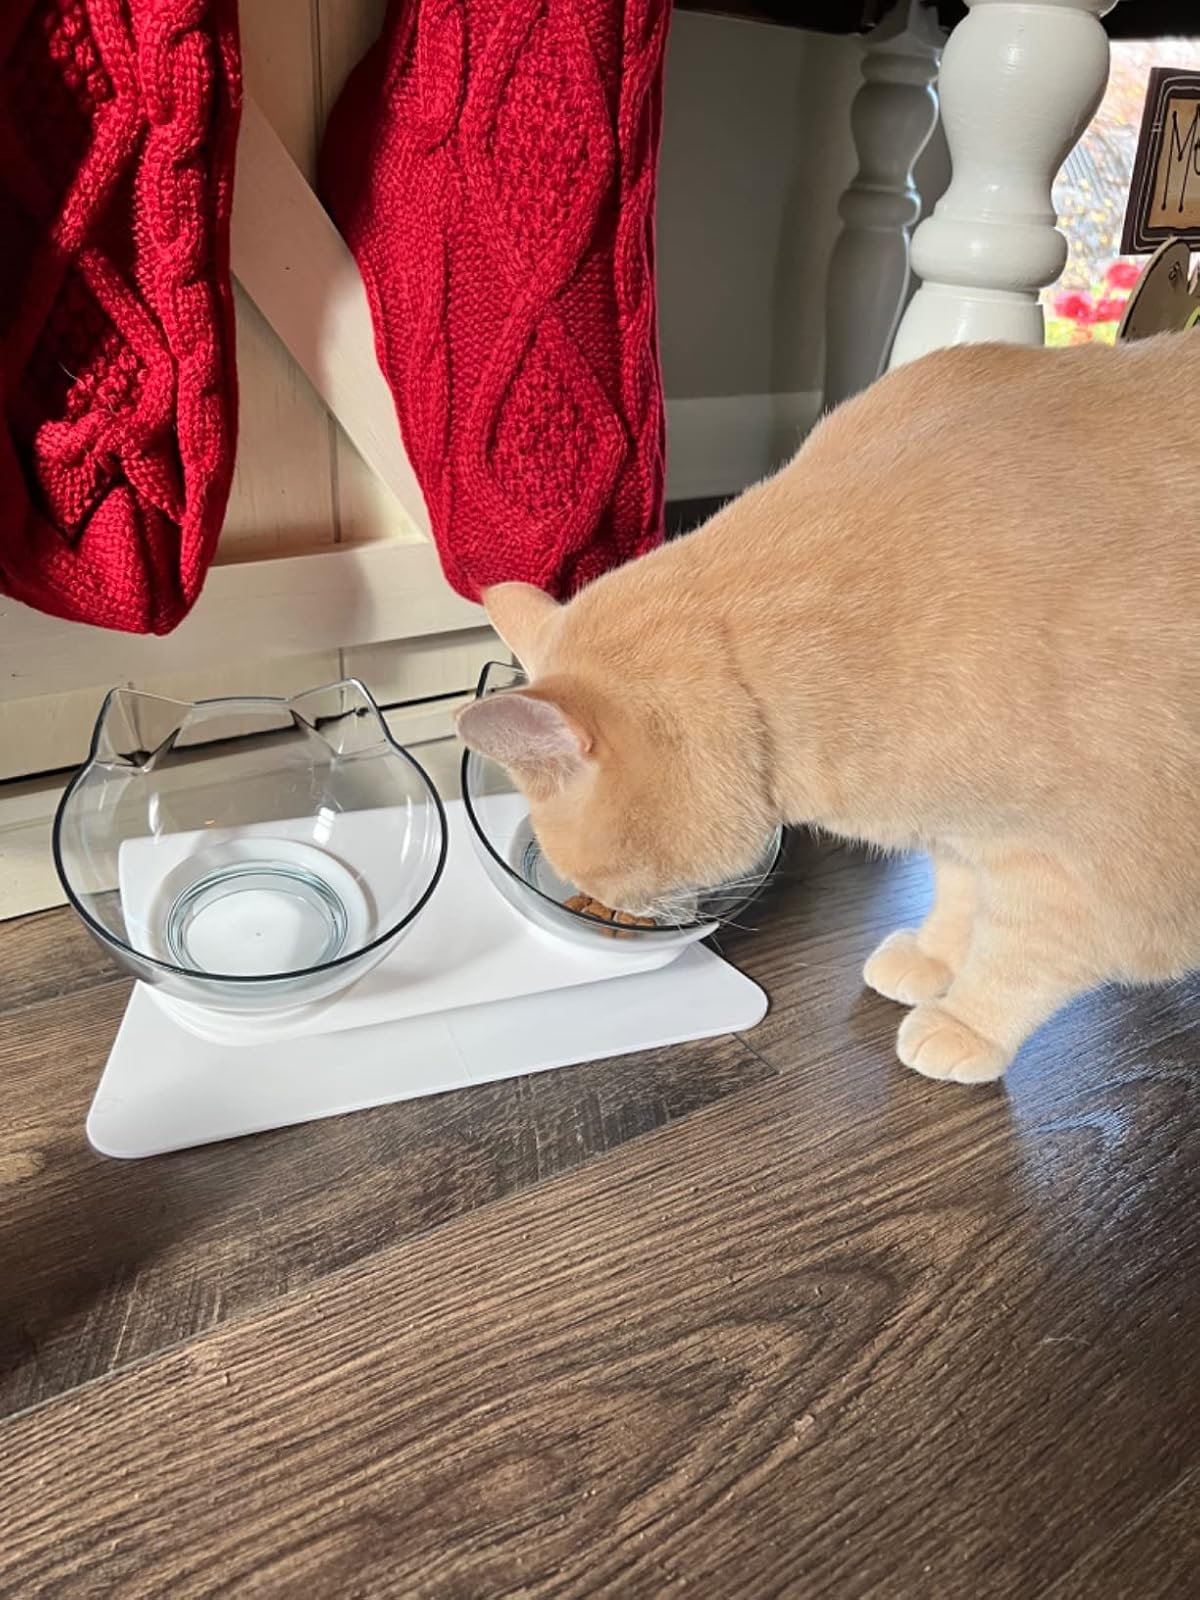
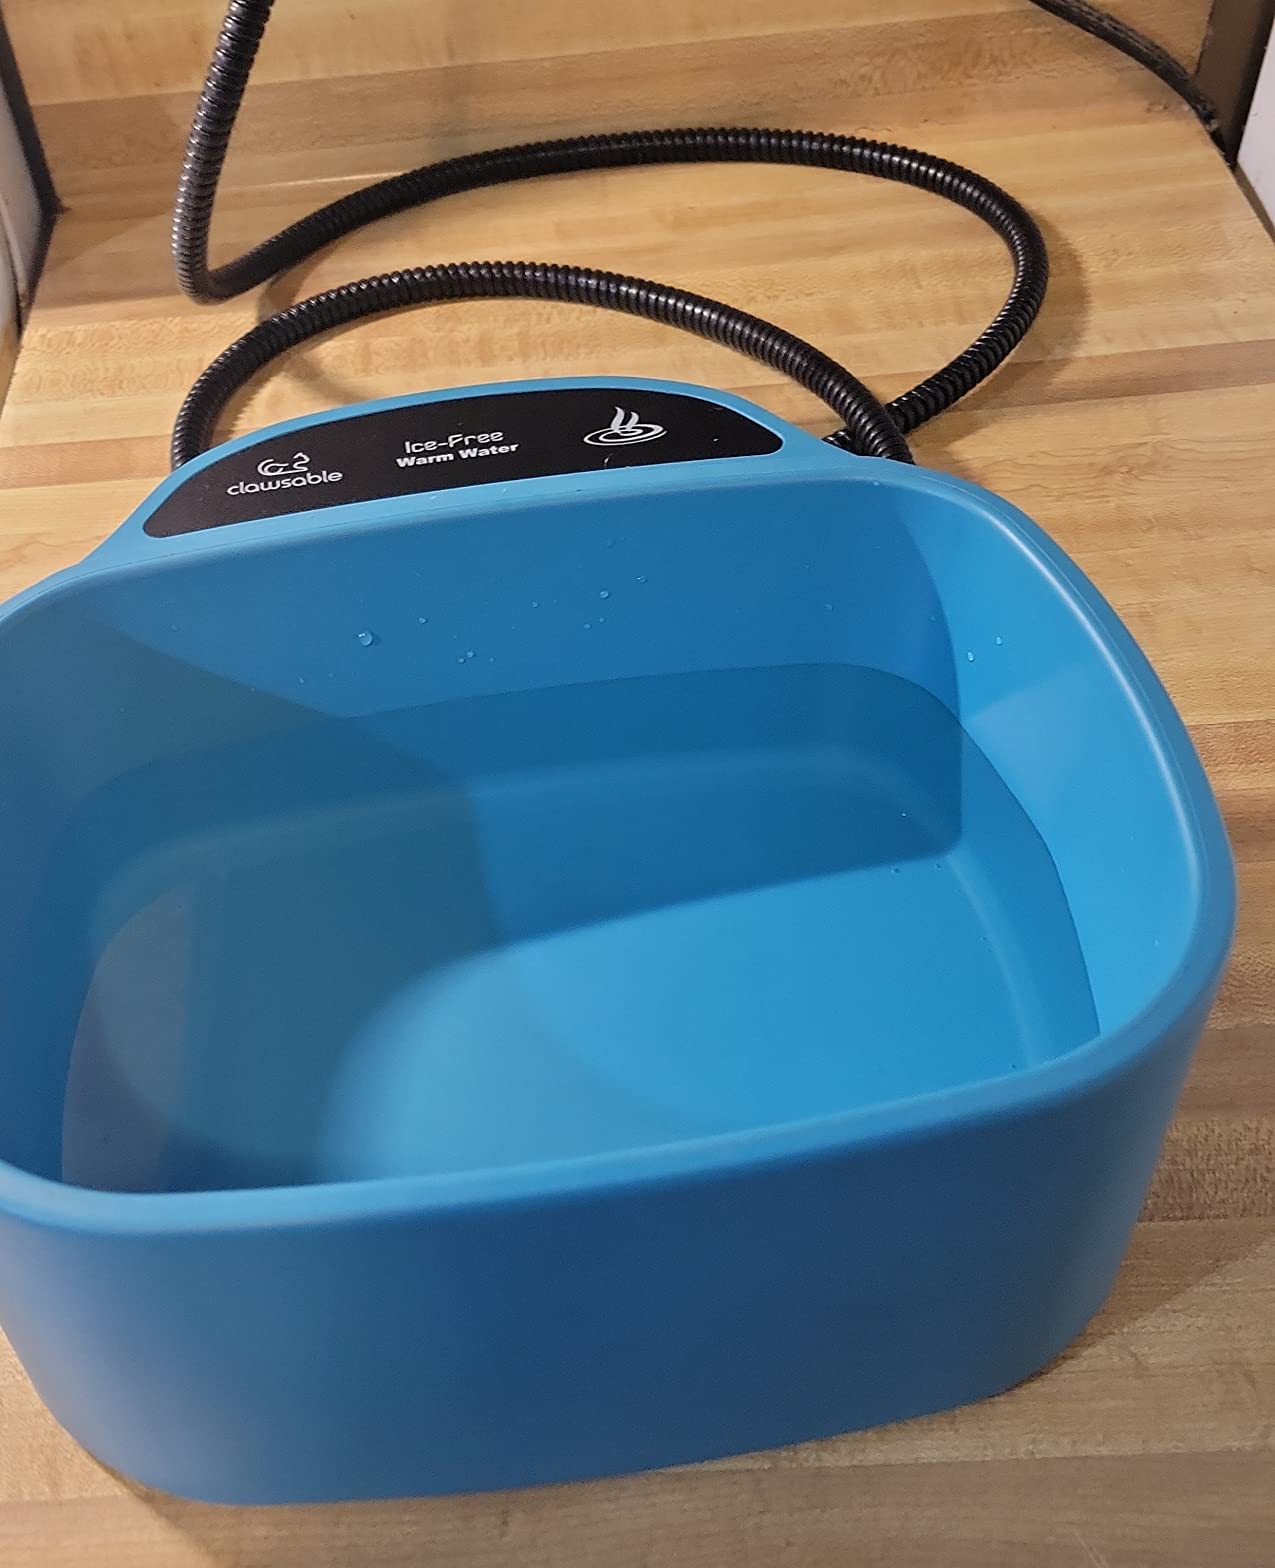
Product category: items_bowl
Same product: no